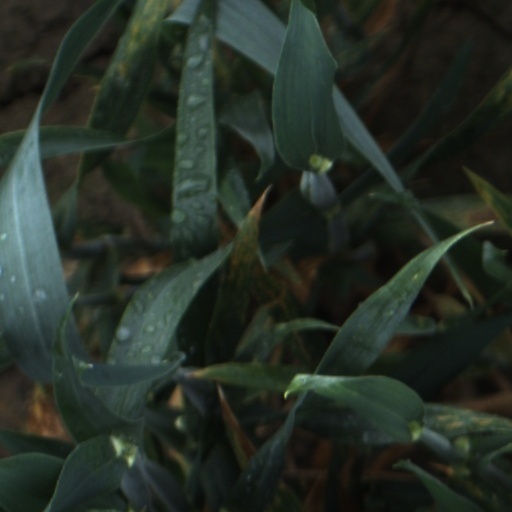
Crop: wheat